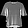
Label: Shirt